East Tennessee Crossing Byway

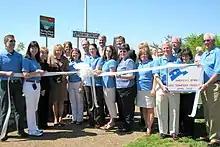
Ribbon cutting of the byway on-top of Clinch Mountain in 2010

What is now the East Tennessee Crossing Byway was supposedly first traversed by Native Americans, long before the area was settled by European pioneers. During this period, the route was considered a part of the Cherokee Warriors' Path. Most notably, the Cumberland Gap to Bean Station section of the route was used as a pathway to Kentucky on famous pioneer and settler, Daniel Boone's Wilderness Road.